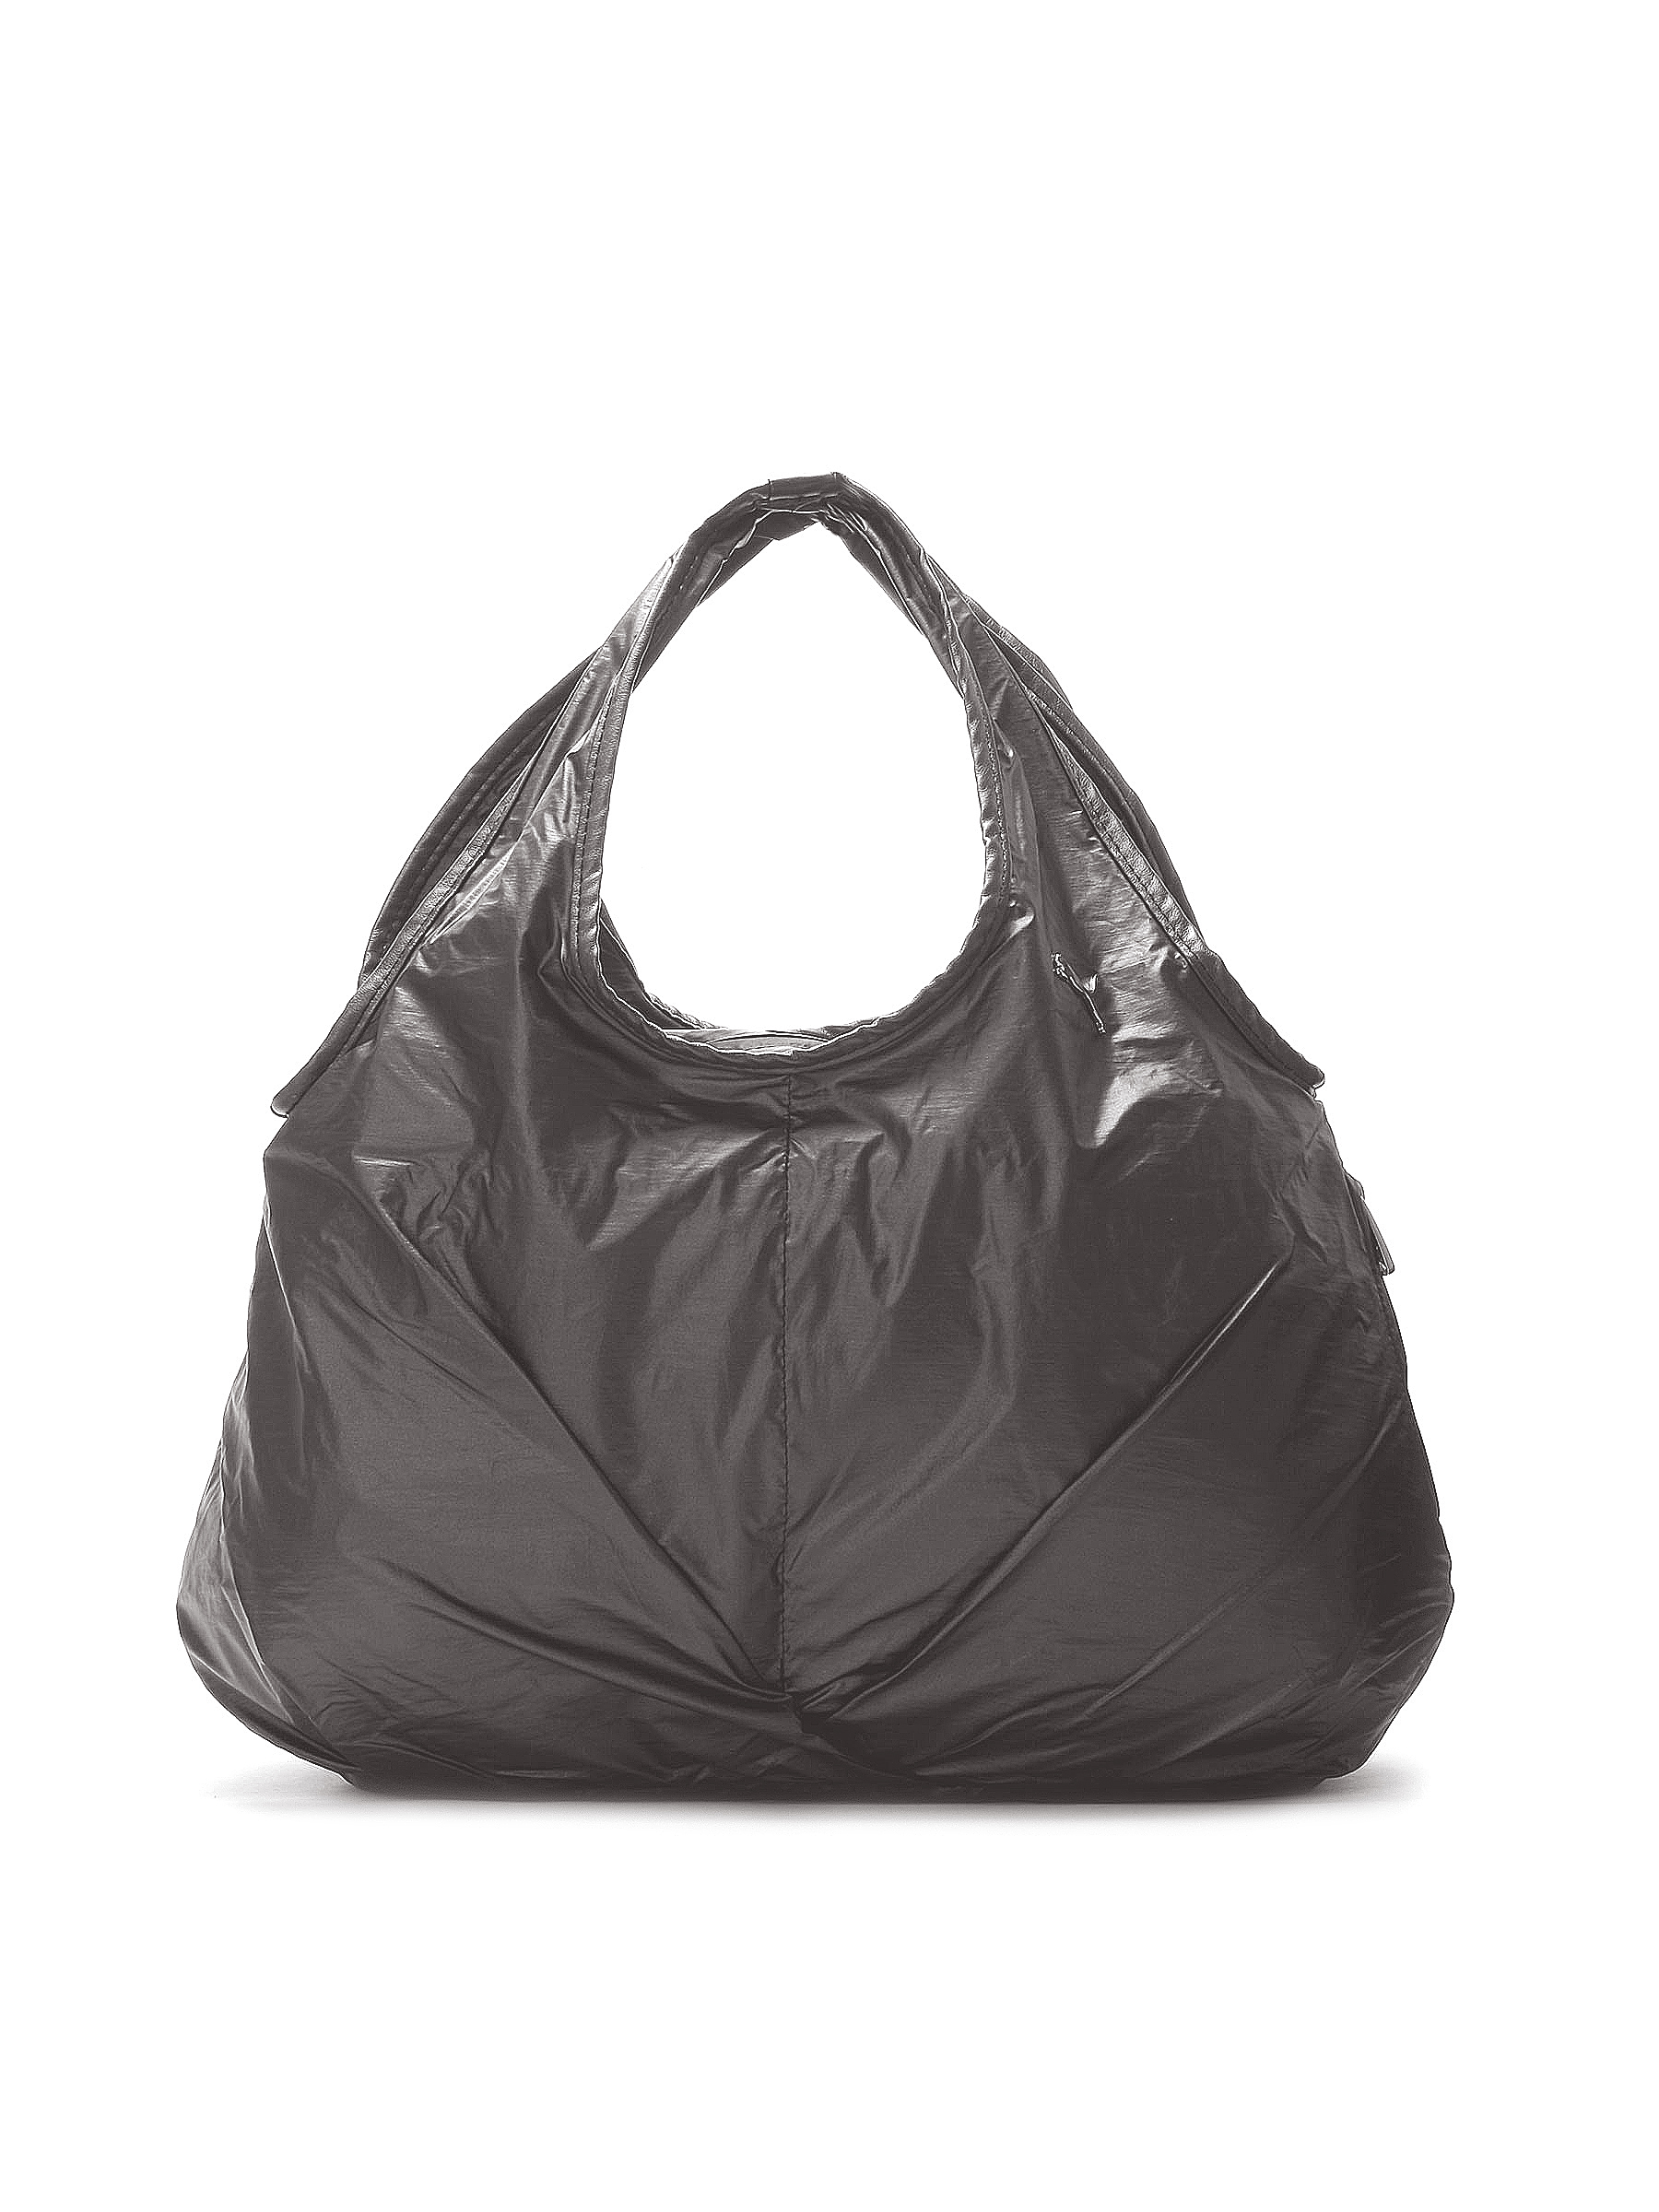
Puma Women Fitness Lux Grey Handbag
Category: Accessories / Bags / Handbags
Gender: Women
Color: Grey
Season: Fall 2011
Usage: Casual